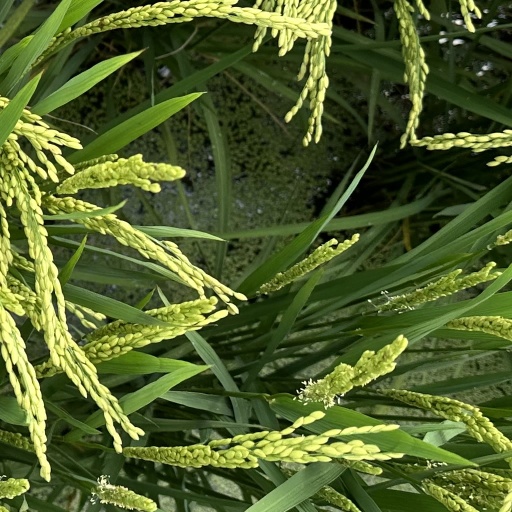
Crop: rice